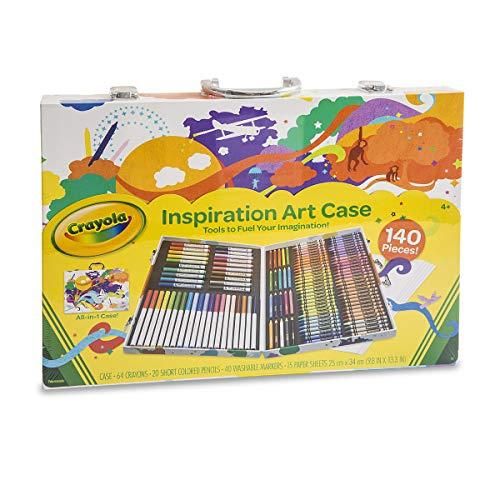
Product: Crayola 04-2532 Inspiration Art Case, Multicolor
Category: Toys & Games | Arts & Crafts | Drawing & Painting Supplies | Paints | Watercolor Paint
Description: Good item for making many types of arts and crafts projects.
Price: $41.36
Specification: ProductDimensions:15.5x11x2inches|ShippingWeight:3.5pounds(Viewshippingratesandpolicies)|Itemmodelnumber:04-2532|ASIN:B07FKS1DHW